Boxer Stele Fragment from Kerameikos

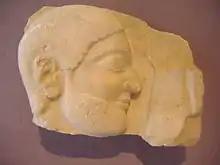
Boxer stele fragment, ca. 540 BC

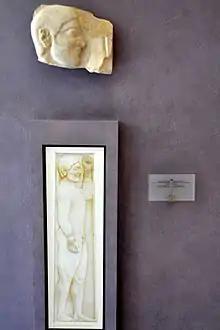
Boxer stele hanging in the Kerameikos Archaeological Museum

This marble fragment of a funerary stele depicting a boxer is dated at circa 540 BC. The individual's depiction as a boxer is apparent in his broken nose, cauliflower ear, and the strapped wrist that he holds aloft – these straps were used by the Ancient Greeks to secure knuckle-guards for boxing competitions. It is considered one of the earliest examples of a highly individualized athlete depiction in Ancient Greek sculpture, and "nearer to a portrait than any other work surviving from Archaic Greece" (together with the Sabouroff head). It utilizes relief carving techniques to characterize a subject long before high degrees of individual characterization were apparent in freestanding sculpture.